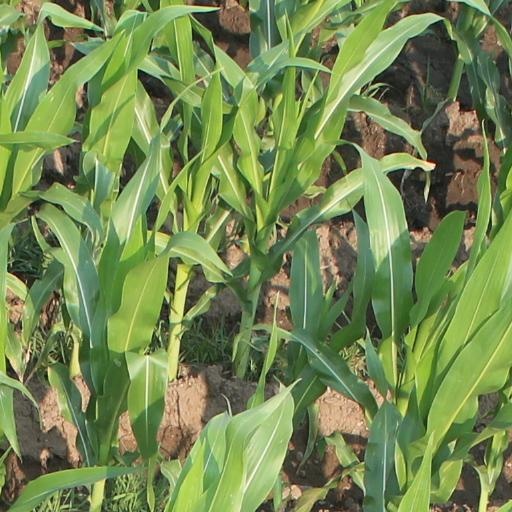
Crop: maize; corn